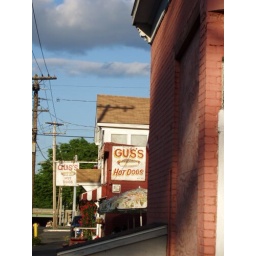
local hot dog stand...selling over 1000 hot dogs a day - every day